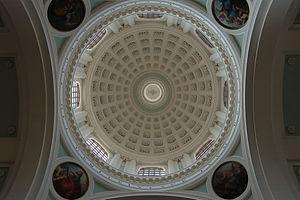
La cathédrale d'Urbino est le duomo de la ville d'Urbino, dans la Province de Pesaro et Urbino dédiée à l'Assomption de Marie. C'est la cathédrale de l'archidiocèse d'Urbino-Urbania-Sant'Angelo in Vado. L'édifice néoclassique actuel a été construit sur l'emplacement de la précédente cathédrale de style renaissance. Ses dimensions sont : longueur 64,5 m, largeur 36,8 m, hauteur 50 m.